MacCabe Park

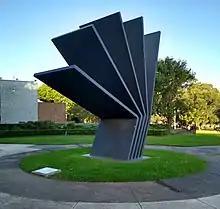
"Nike", a sculpture in the park

It contains a playground at the north east corner of the rectangular area covered by the park, the local youth centre is in the north west side, and a sculpture called "Nike" is found in this area amidst a garden area. The youth centre has a small skating area and sometimes ramps and kickers are brought out, with a small number of fastened ramps present. The centre's walls are covered with graffiti and murals. A small strip of native plants and trees is present on the edge of the skating area. The northeastern area features a council operated art gallery and a war memorial, featuring a planted area and a canon. The west part of the park area features shops like Dick Smith bordering a narrow walkway underneath and between climbing plants. In the gaps between shops palm trees have been planted. Paths are present in the park and most of it is lawn grass. The southern end contains a man-made hillock with a smaller peak to its northern end and a larger slightly higher one at its southern end, with a circular amphitheatre of brick. In the southeastern and northwestern parts of the park are covered paths. In the eastern area is a community hall and carpark. The hall features a mural depicting a famous scene from E.T.